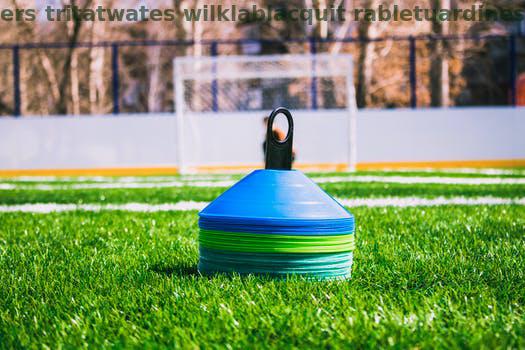
Label: Watermark